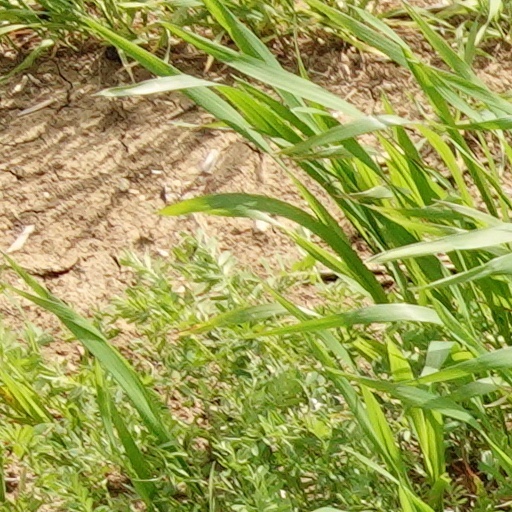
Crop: wheat